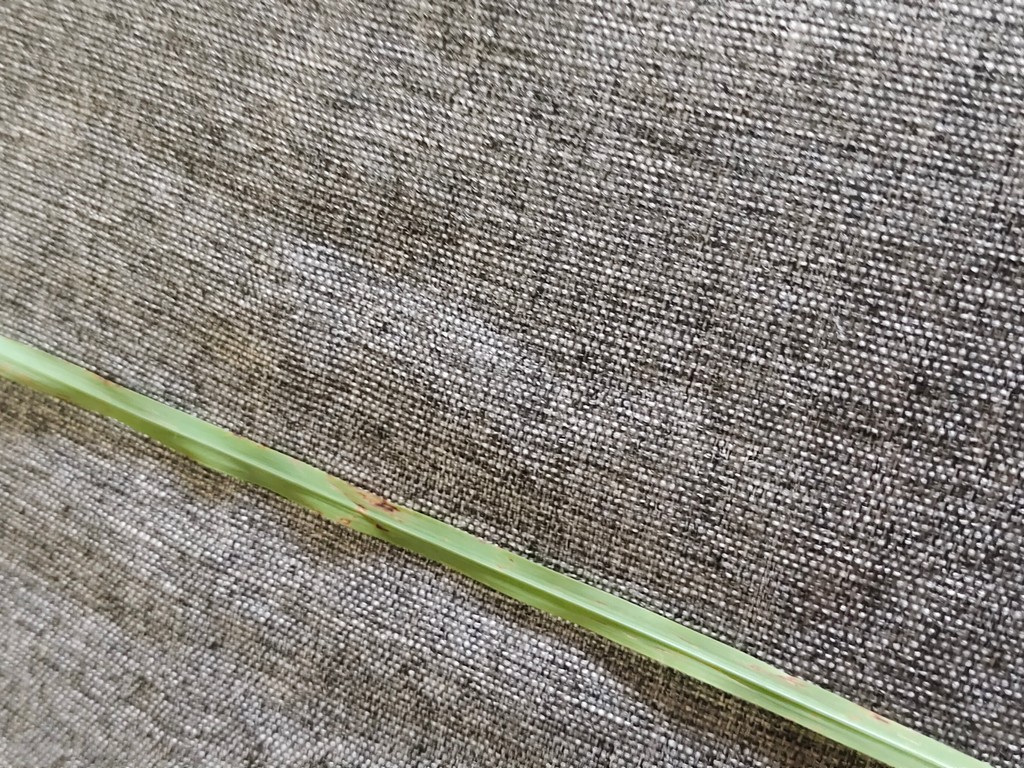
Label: Unhealthy